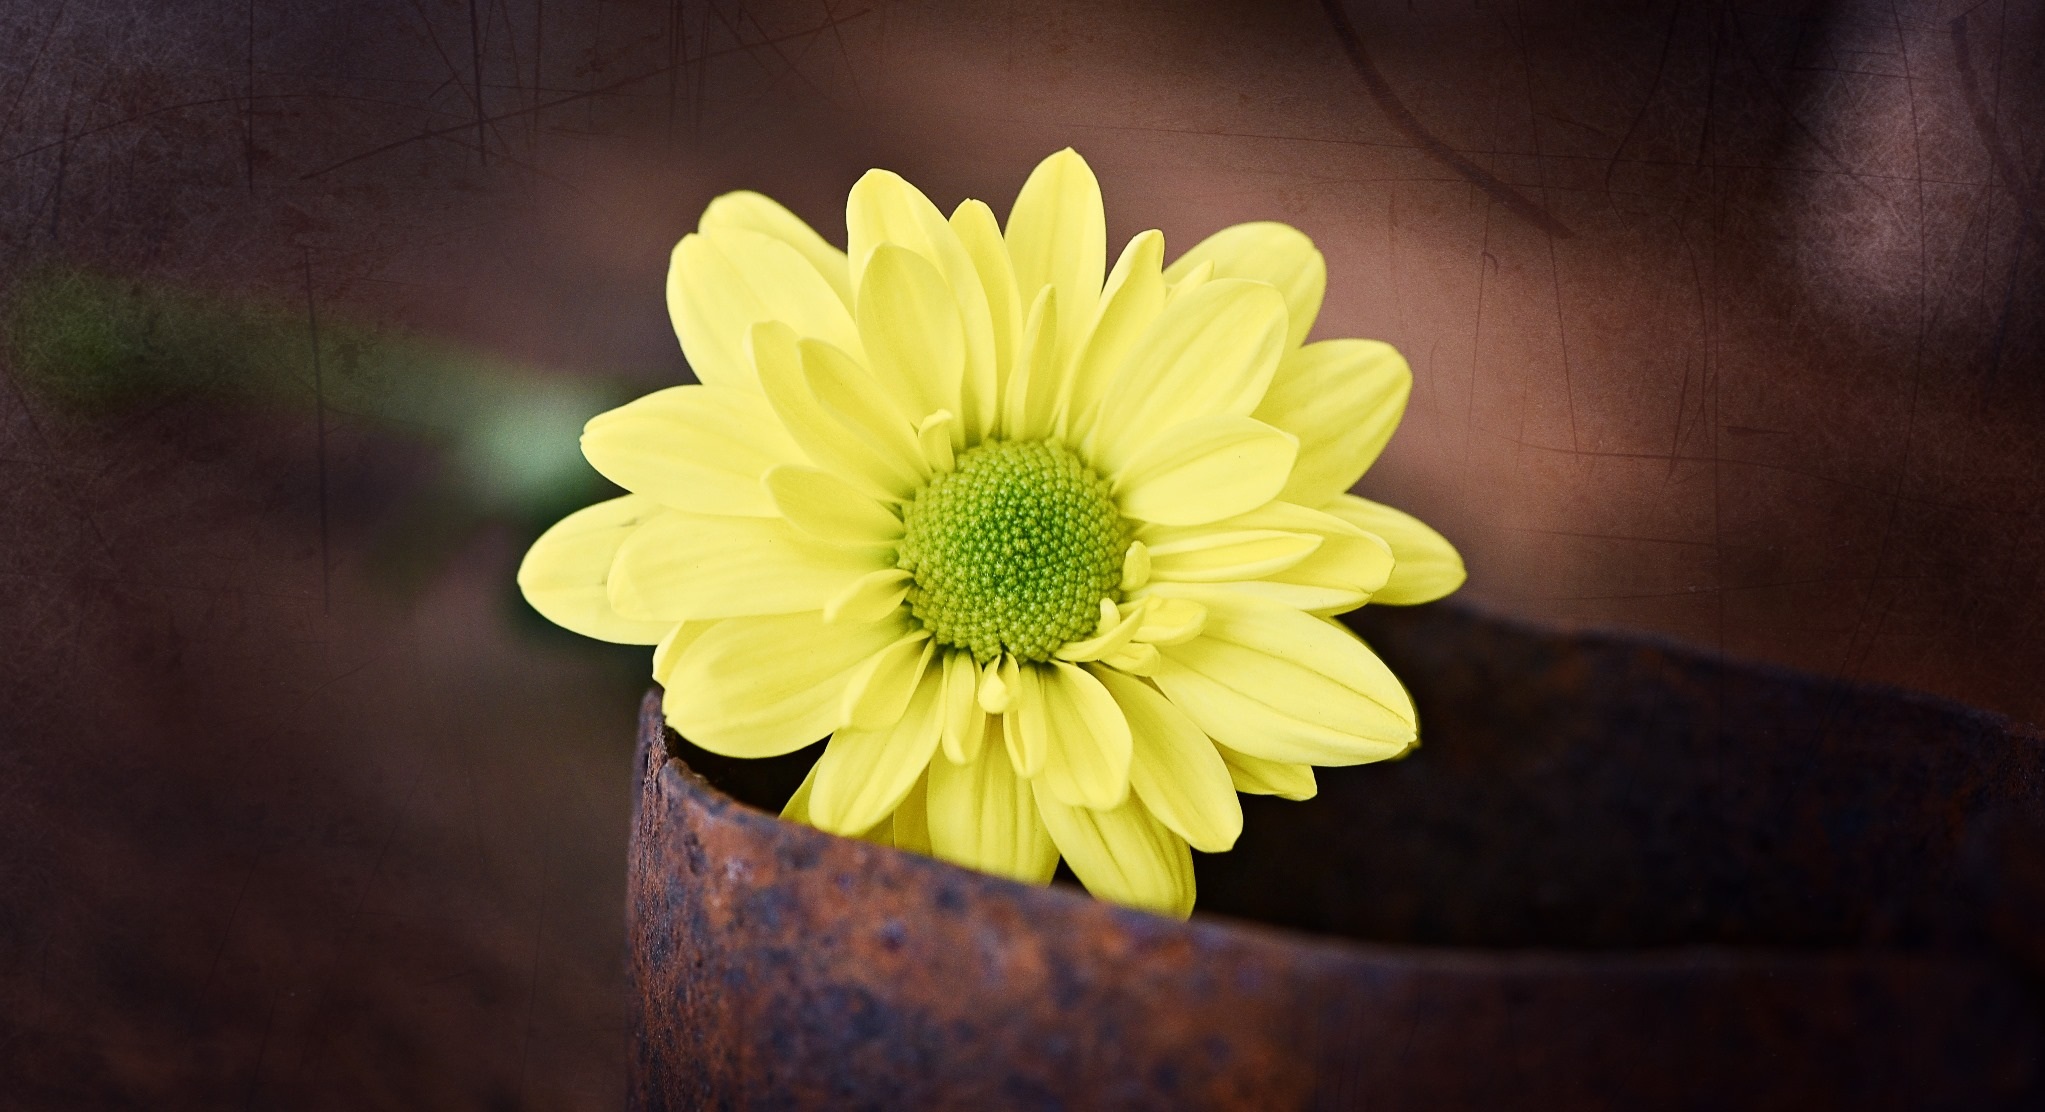
blossom, plant, photography, flower, petal, bloom, daisy, green, yellow, close, flora, yellow flower, close up, iron, floristry, macro photography, flowering plant, daisy family, still life photography, tree daisy, plant stem, land plant